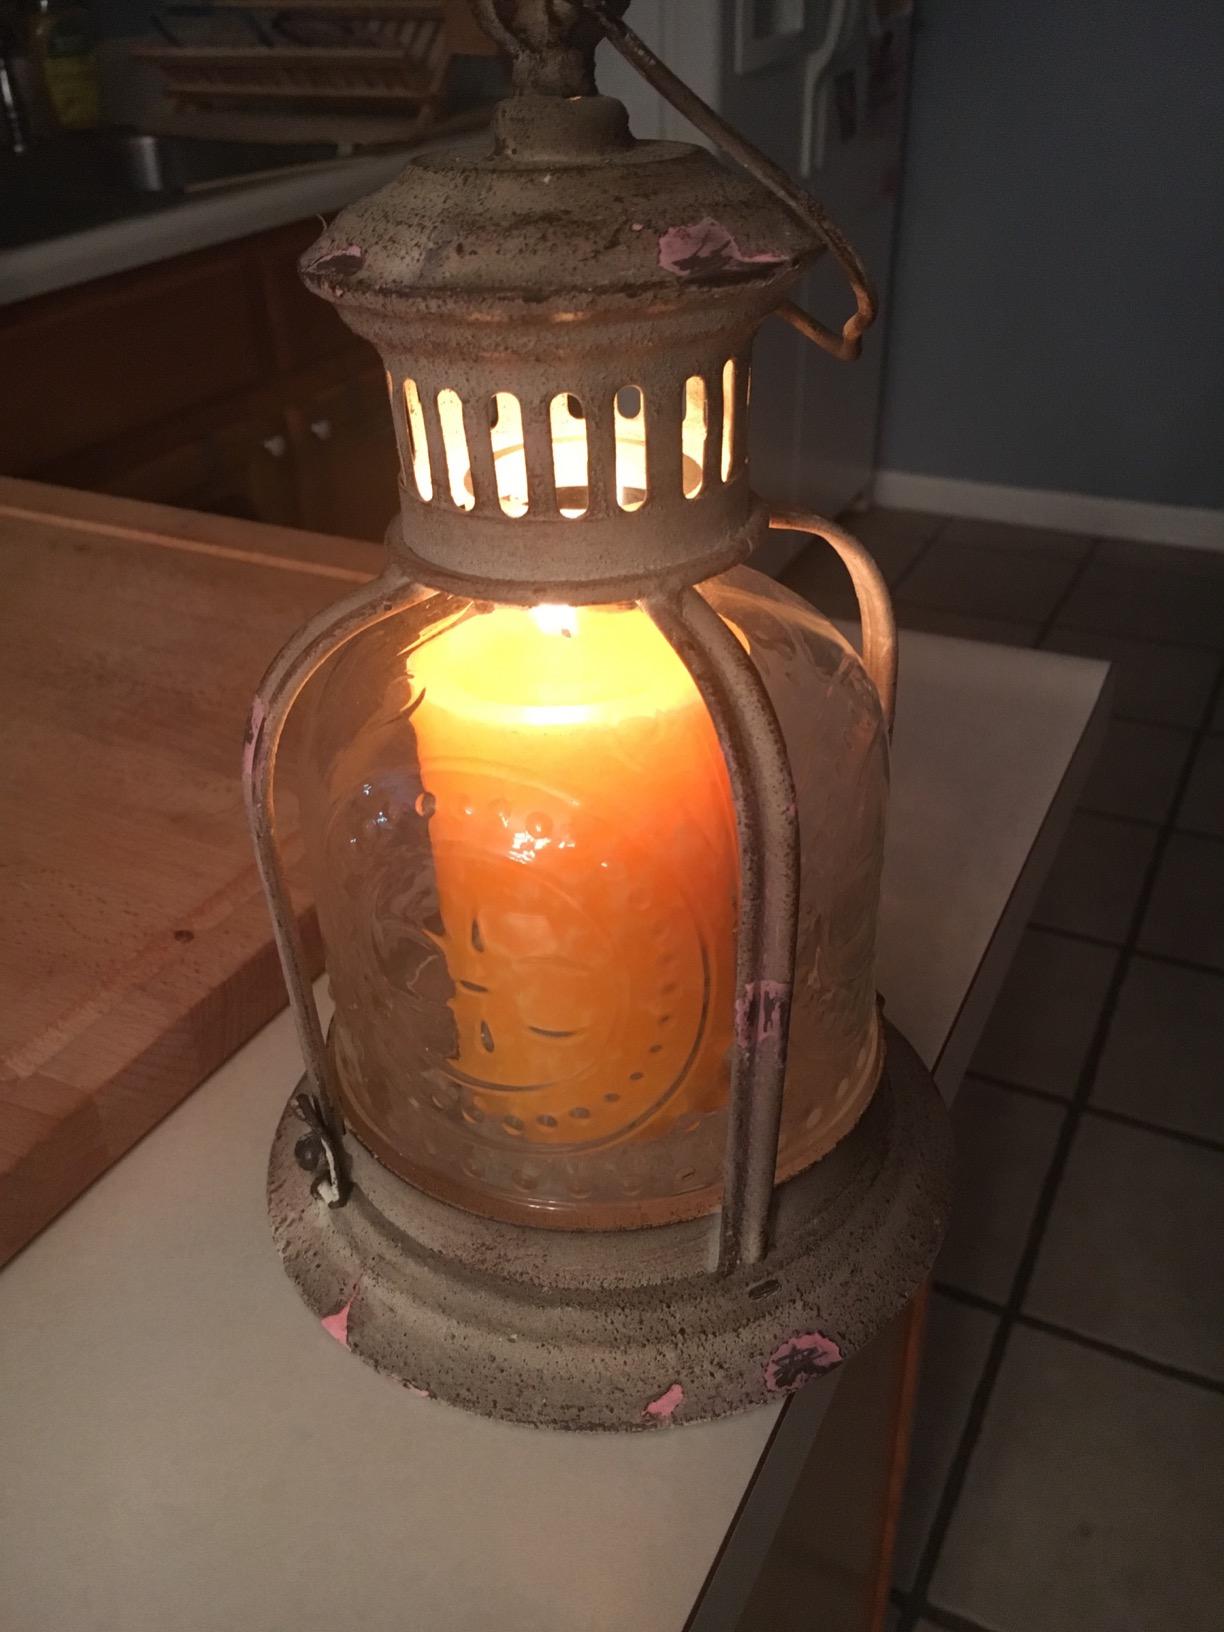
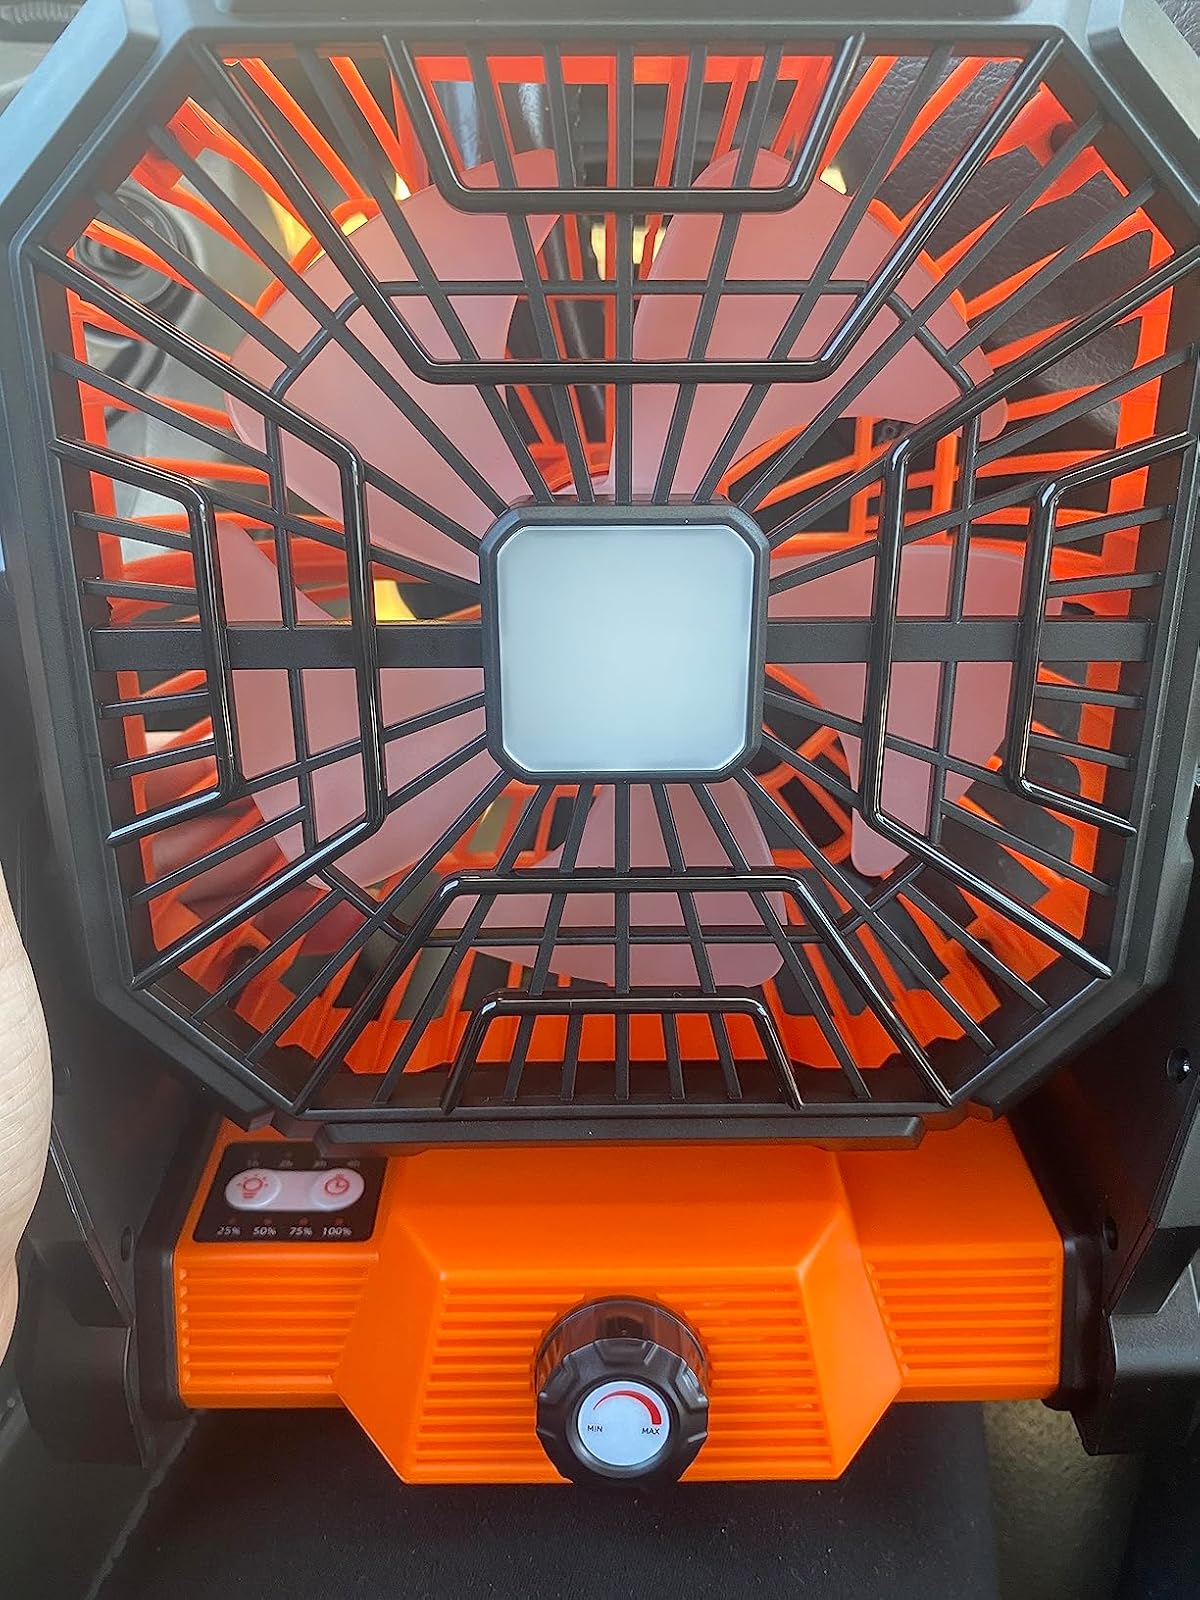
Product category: lantern
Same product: no